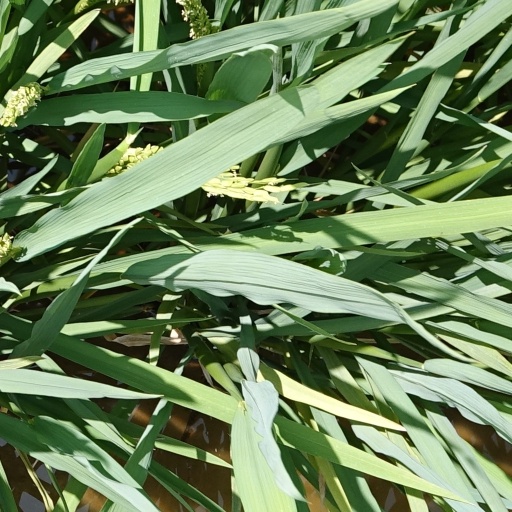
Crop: rice